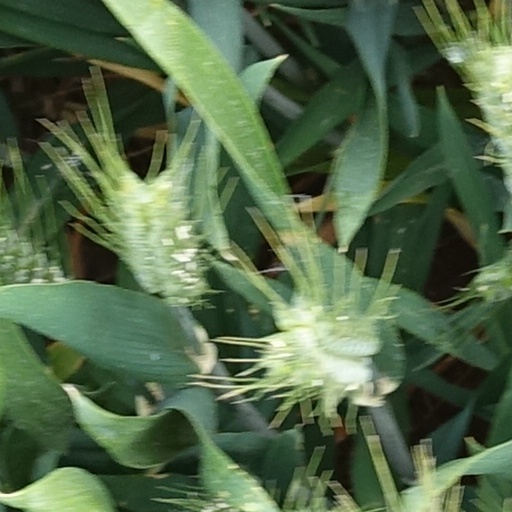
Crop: wheat